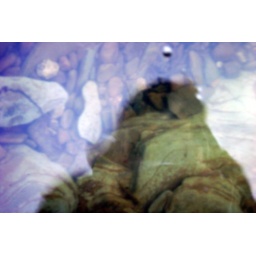
a reflcetion in the water making some of the rock darker